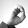
ASL letter: O